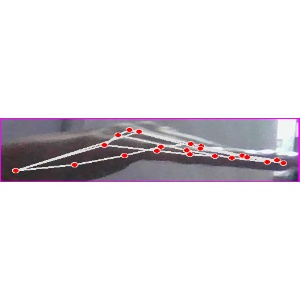
अक्षर: ज